Roy Roberts

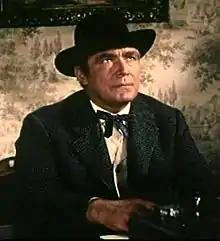
Roberts in "The Big Trees" (1952)

Roy Roberts (born Roy Barnes Jones; March 19, 1906 – May 28, 1975) was an American character actor. Over his more than 40-year career, he appeared in more than nine hundred productions on stage and screen.